Gender inequality in South Korea

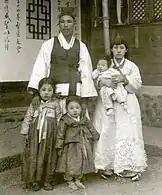
A Korean family in the 1800s

Confucian family values support traditional sex roles, with men expected to do "male-type" work and women expected to do "women-type" work. Since males are expected to be the major breadwinners in families, there is a strong cultural tendency to define females' roles as that of a wife, mother, and housekeeper. In 1998, a Korean Women's Development Institute survey found that majority of South Korean women did all of the housework in their homes.